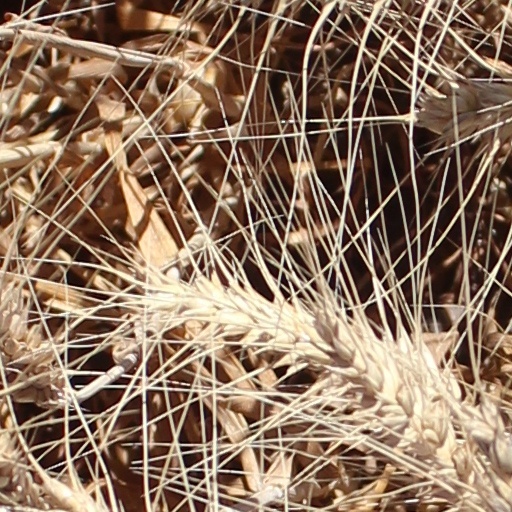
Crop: wheat